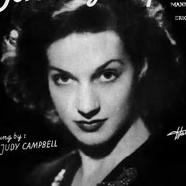
Age: 23